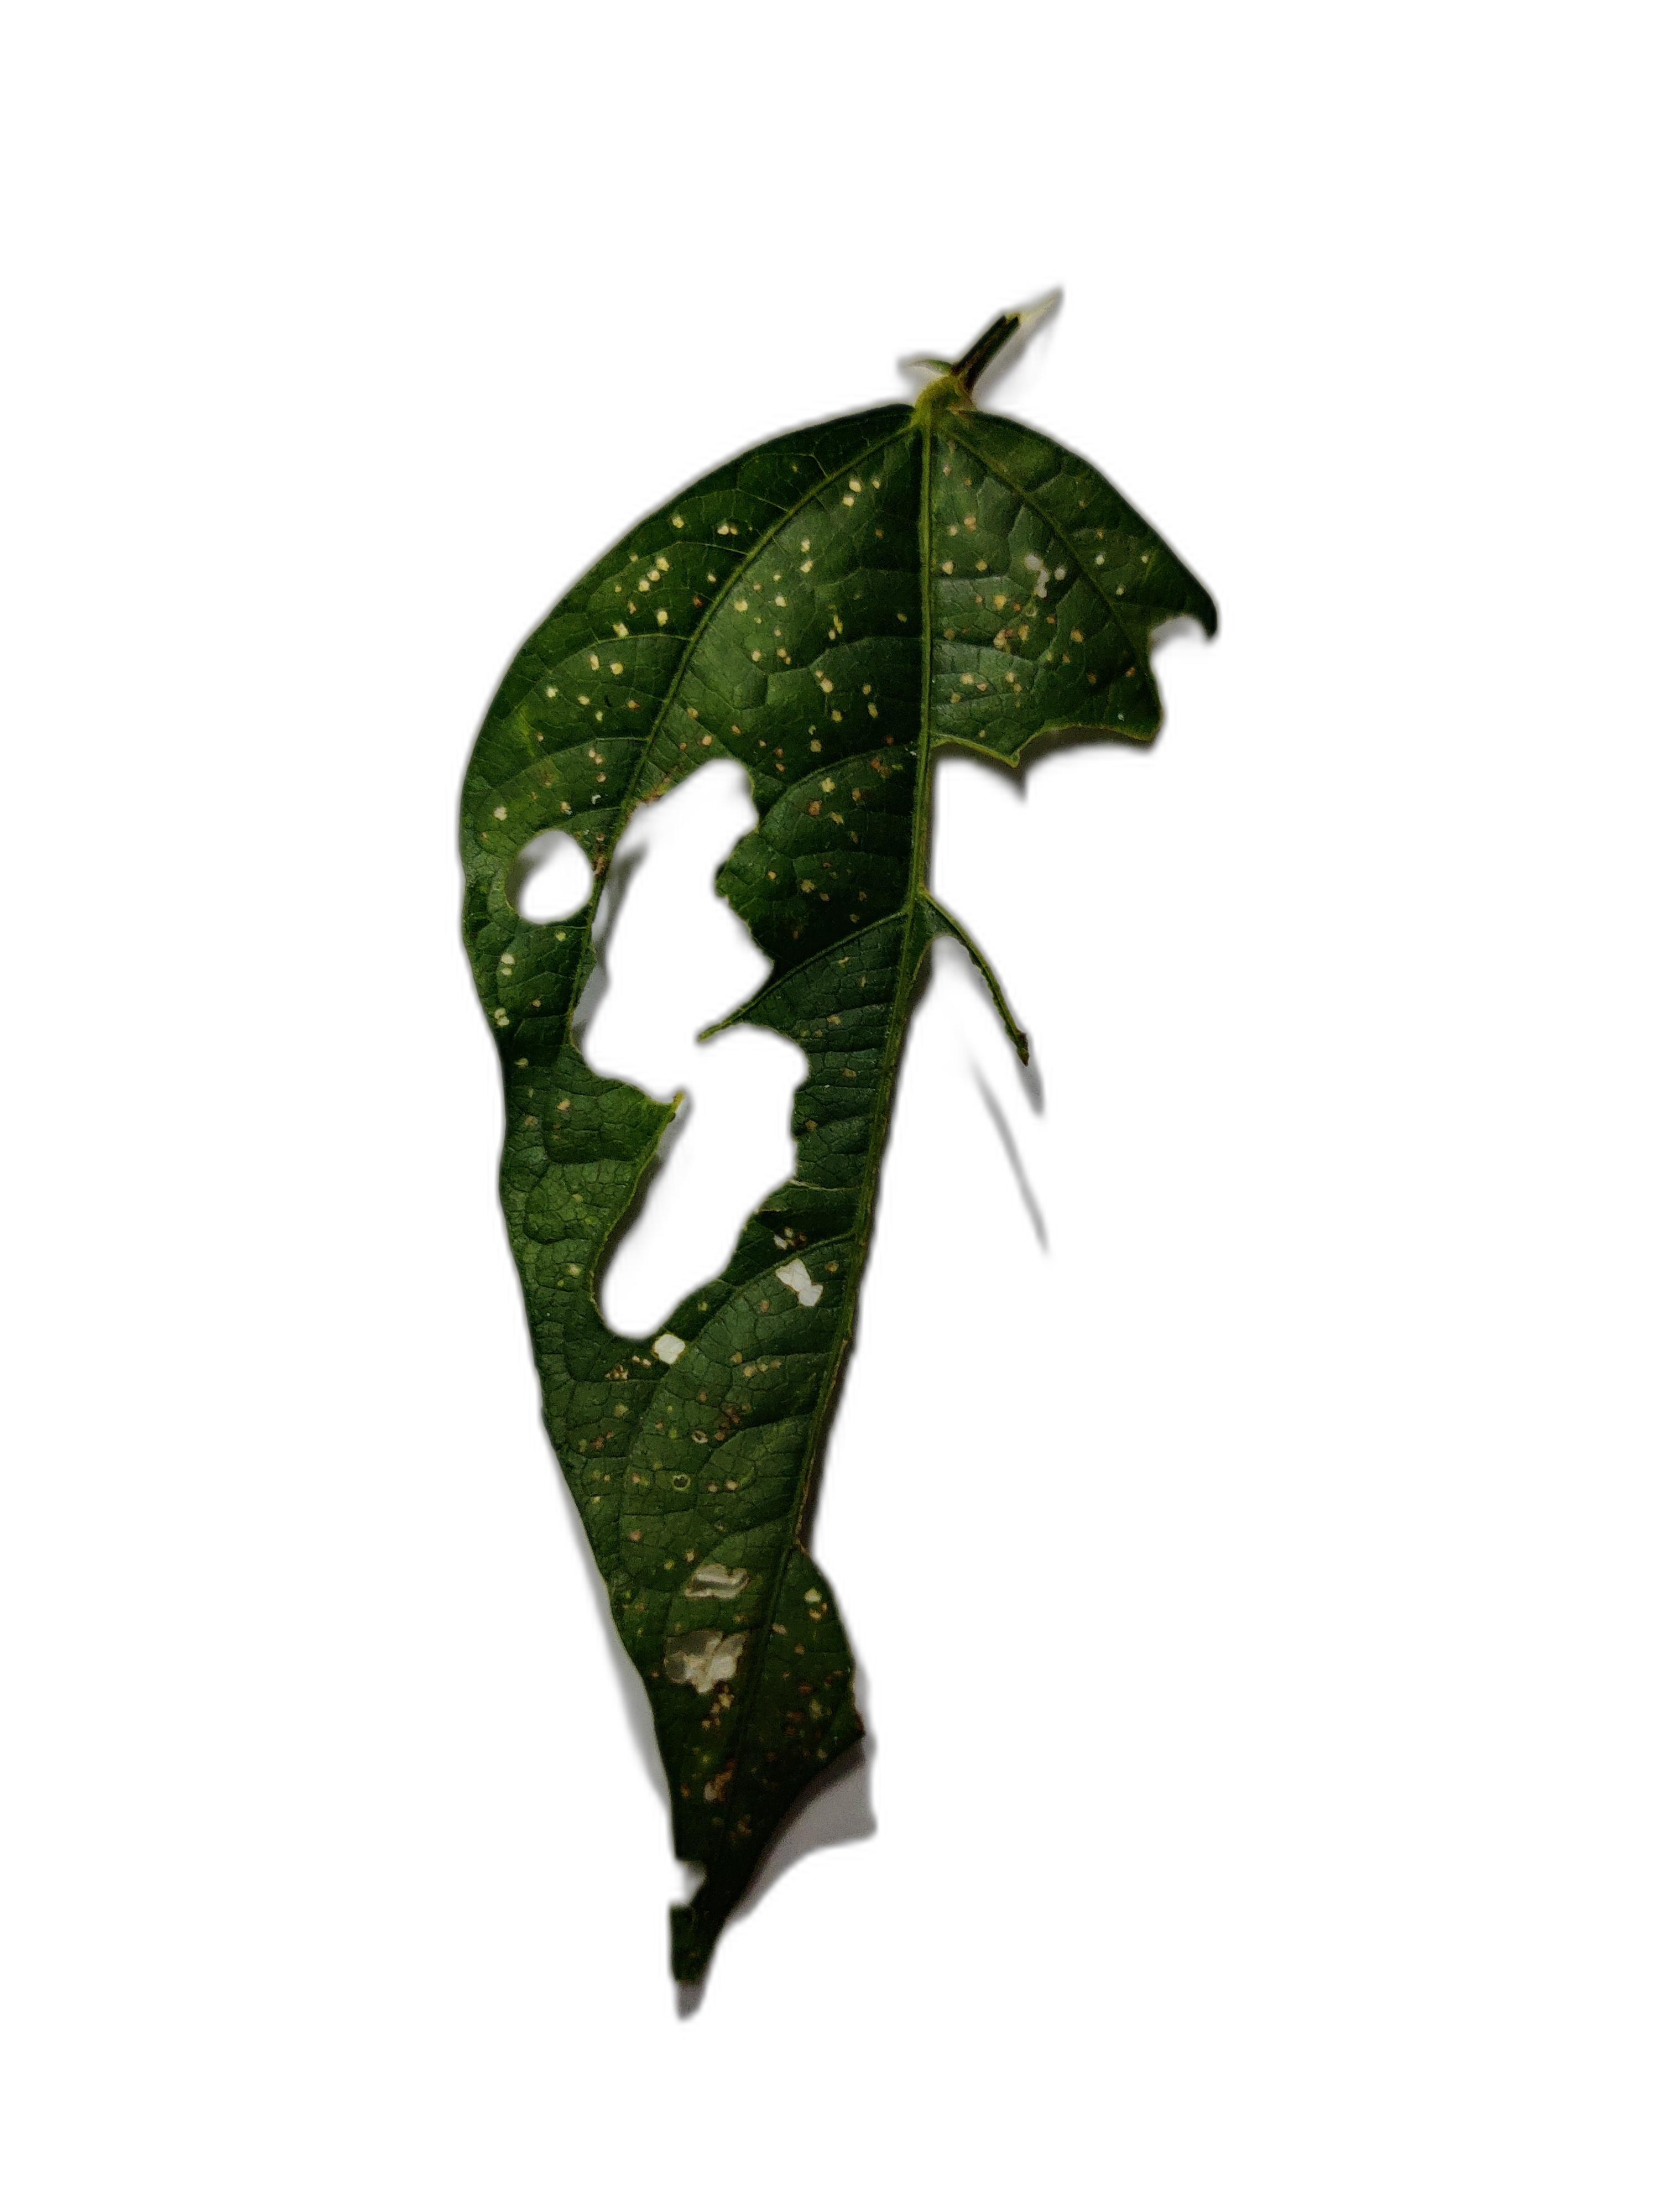
Label: Cercospora leaf spot